Science and the Catholic Church

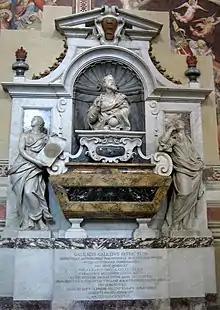
Tomb and monument to Galileo Galilei in the Church of Santa Croce in Florence

Nicolaus Copernicus was a Renaissance astronomer and Catholic canon who was the first person to formulate a comprehensive heliocentric cosmology which displaced the Earth from the center of the universe.